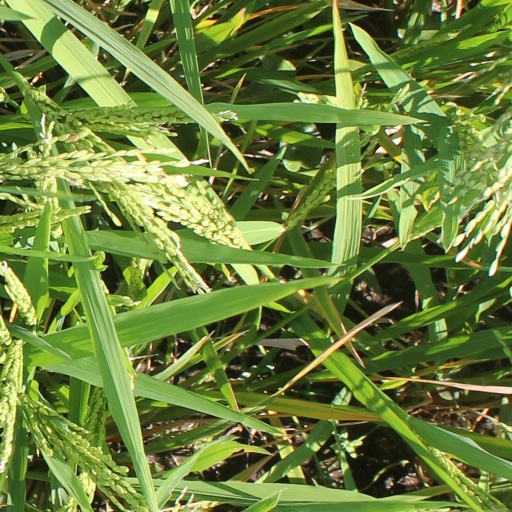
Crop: rice